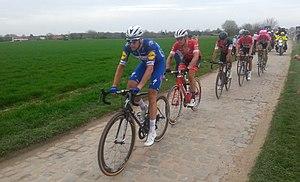
Niki Terpstra en tête du groupe de contre-attaque - Paris-Roubaix 2018 - secteur de Cysoing à Bourghelles
Le Paris-Roubaix 2018 est la 116ᵉ édition de cette course cycliste masculine sur route. Il a lieu le 8 avril 2018 entre Compiègne et Roubaix, dans le nord de la France, et fait partie du calendrier UCI World Tour 2018 en catégorie 1.UWT. Il est remporté par le champion du monde Peter Sagan qui bat au sprint Silvan Dillier, dernier rescapé de l'échappé matinale. Cela faisait depuis 1981 avec Bernard Hinault qu'un champion du monde ne s'était plus imposé sur Paris-Roubaix. La course est marquée par la mort du jeune coureur Michael Goolaerts, victime d'un arrêt cardiaque au passage du deuxième secteur pavé.